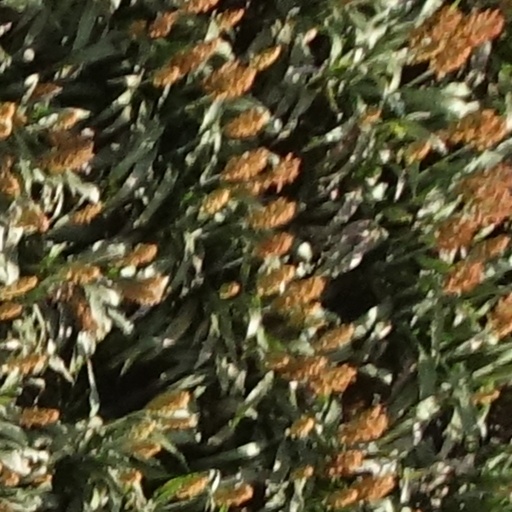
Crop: sorghum